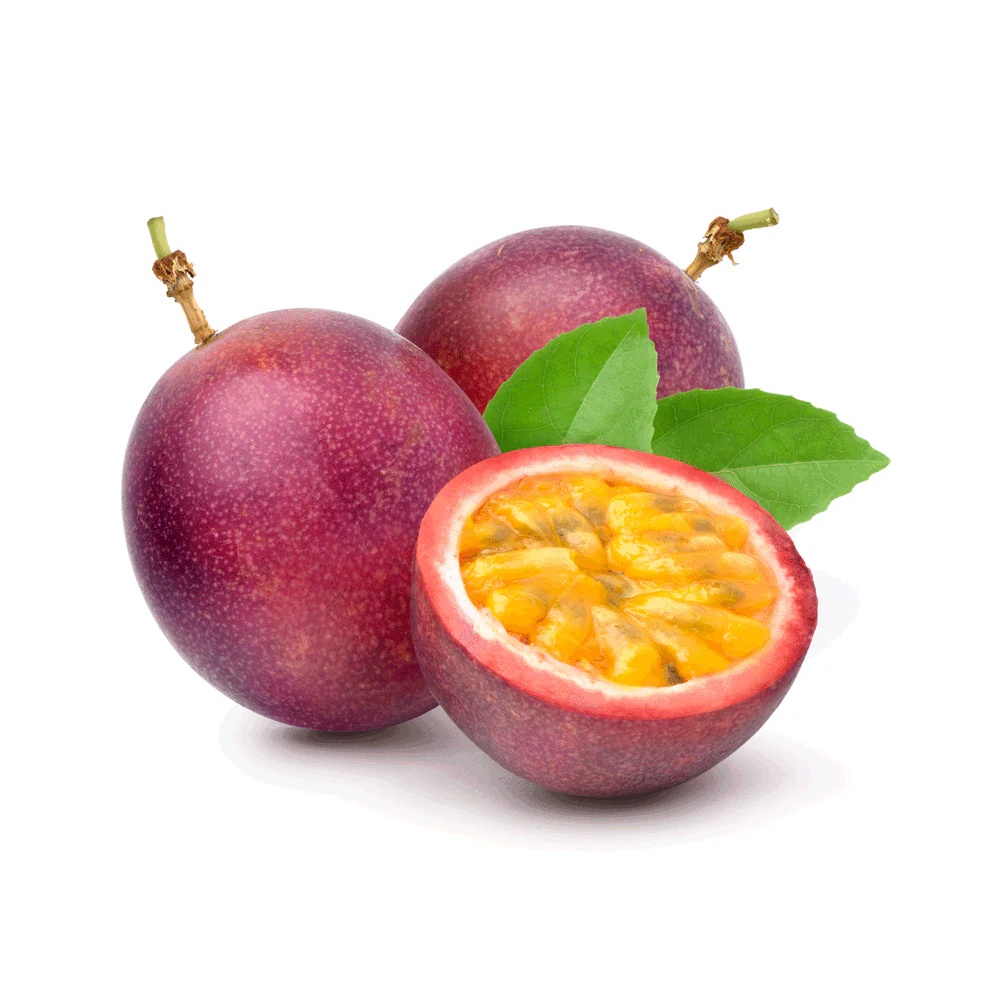
PASSION FRUIT VIETNAM
HIGH QUALITY PASSION FRUIT VIETNAM
Brand: Exprx
Category: Food, Beverages & Tobacco > Food Items > Fruits & Vegetables > Fresh & Frozen Fruits > Passion Fruit